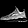
Label: Sneaker